Craven Park, Hull

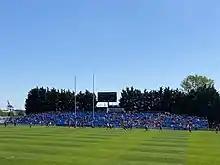
The temporary seated South Stand in use in May 2021

The COVID-19 pandemic saw all Super League teams play behind closed doors at two neutral venues for a majority of the 2020 season and two rounds of the 2021 season, with only a handful of matches being played with no fans at Craven Park in 2021. When crowds returned to season ticket holders only in May 2021, initial restrictions on crowd capacity saw the club erect a temporary seated stand over the disused South Stand, allowing a socially-distanced capacity of 6,000. The temporary stand was removed following the lifting of social distancing restrictions and replaced with a food and entertainment area on the site named 'Craven Streat'; another 1,000-seat temporary stand was erected in September 2024 due to very high ticket demand ahead of Hull KR's last regular match of the 2024 Super League season, and will be reinstated again in August 2025 due to consecutive home sellouts during the 2025 Super League season.